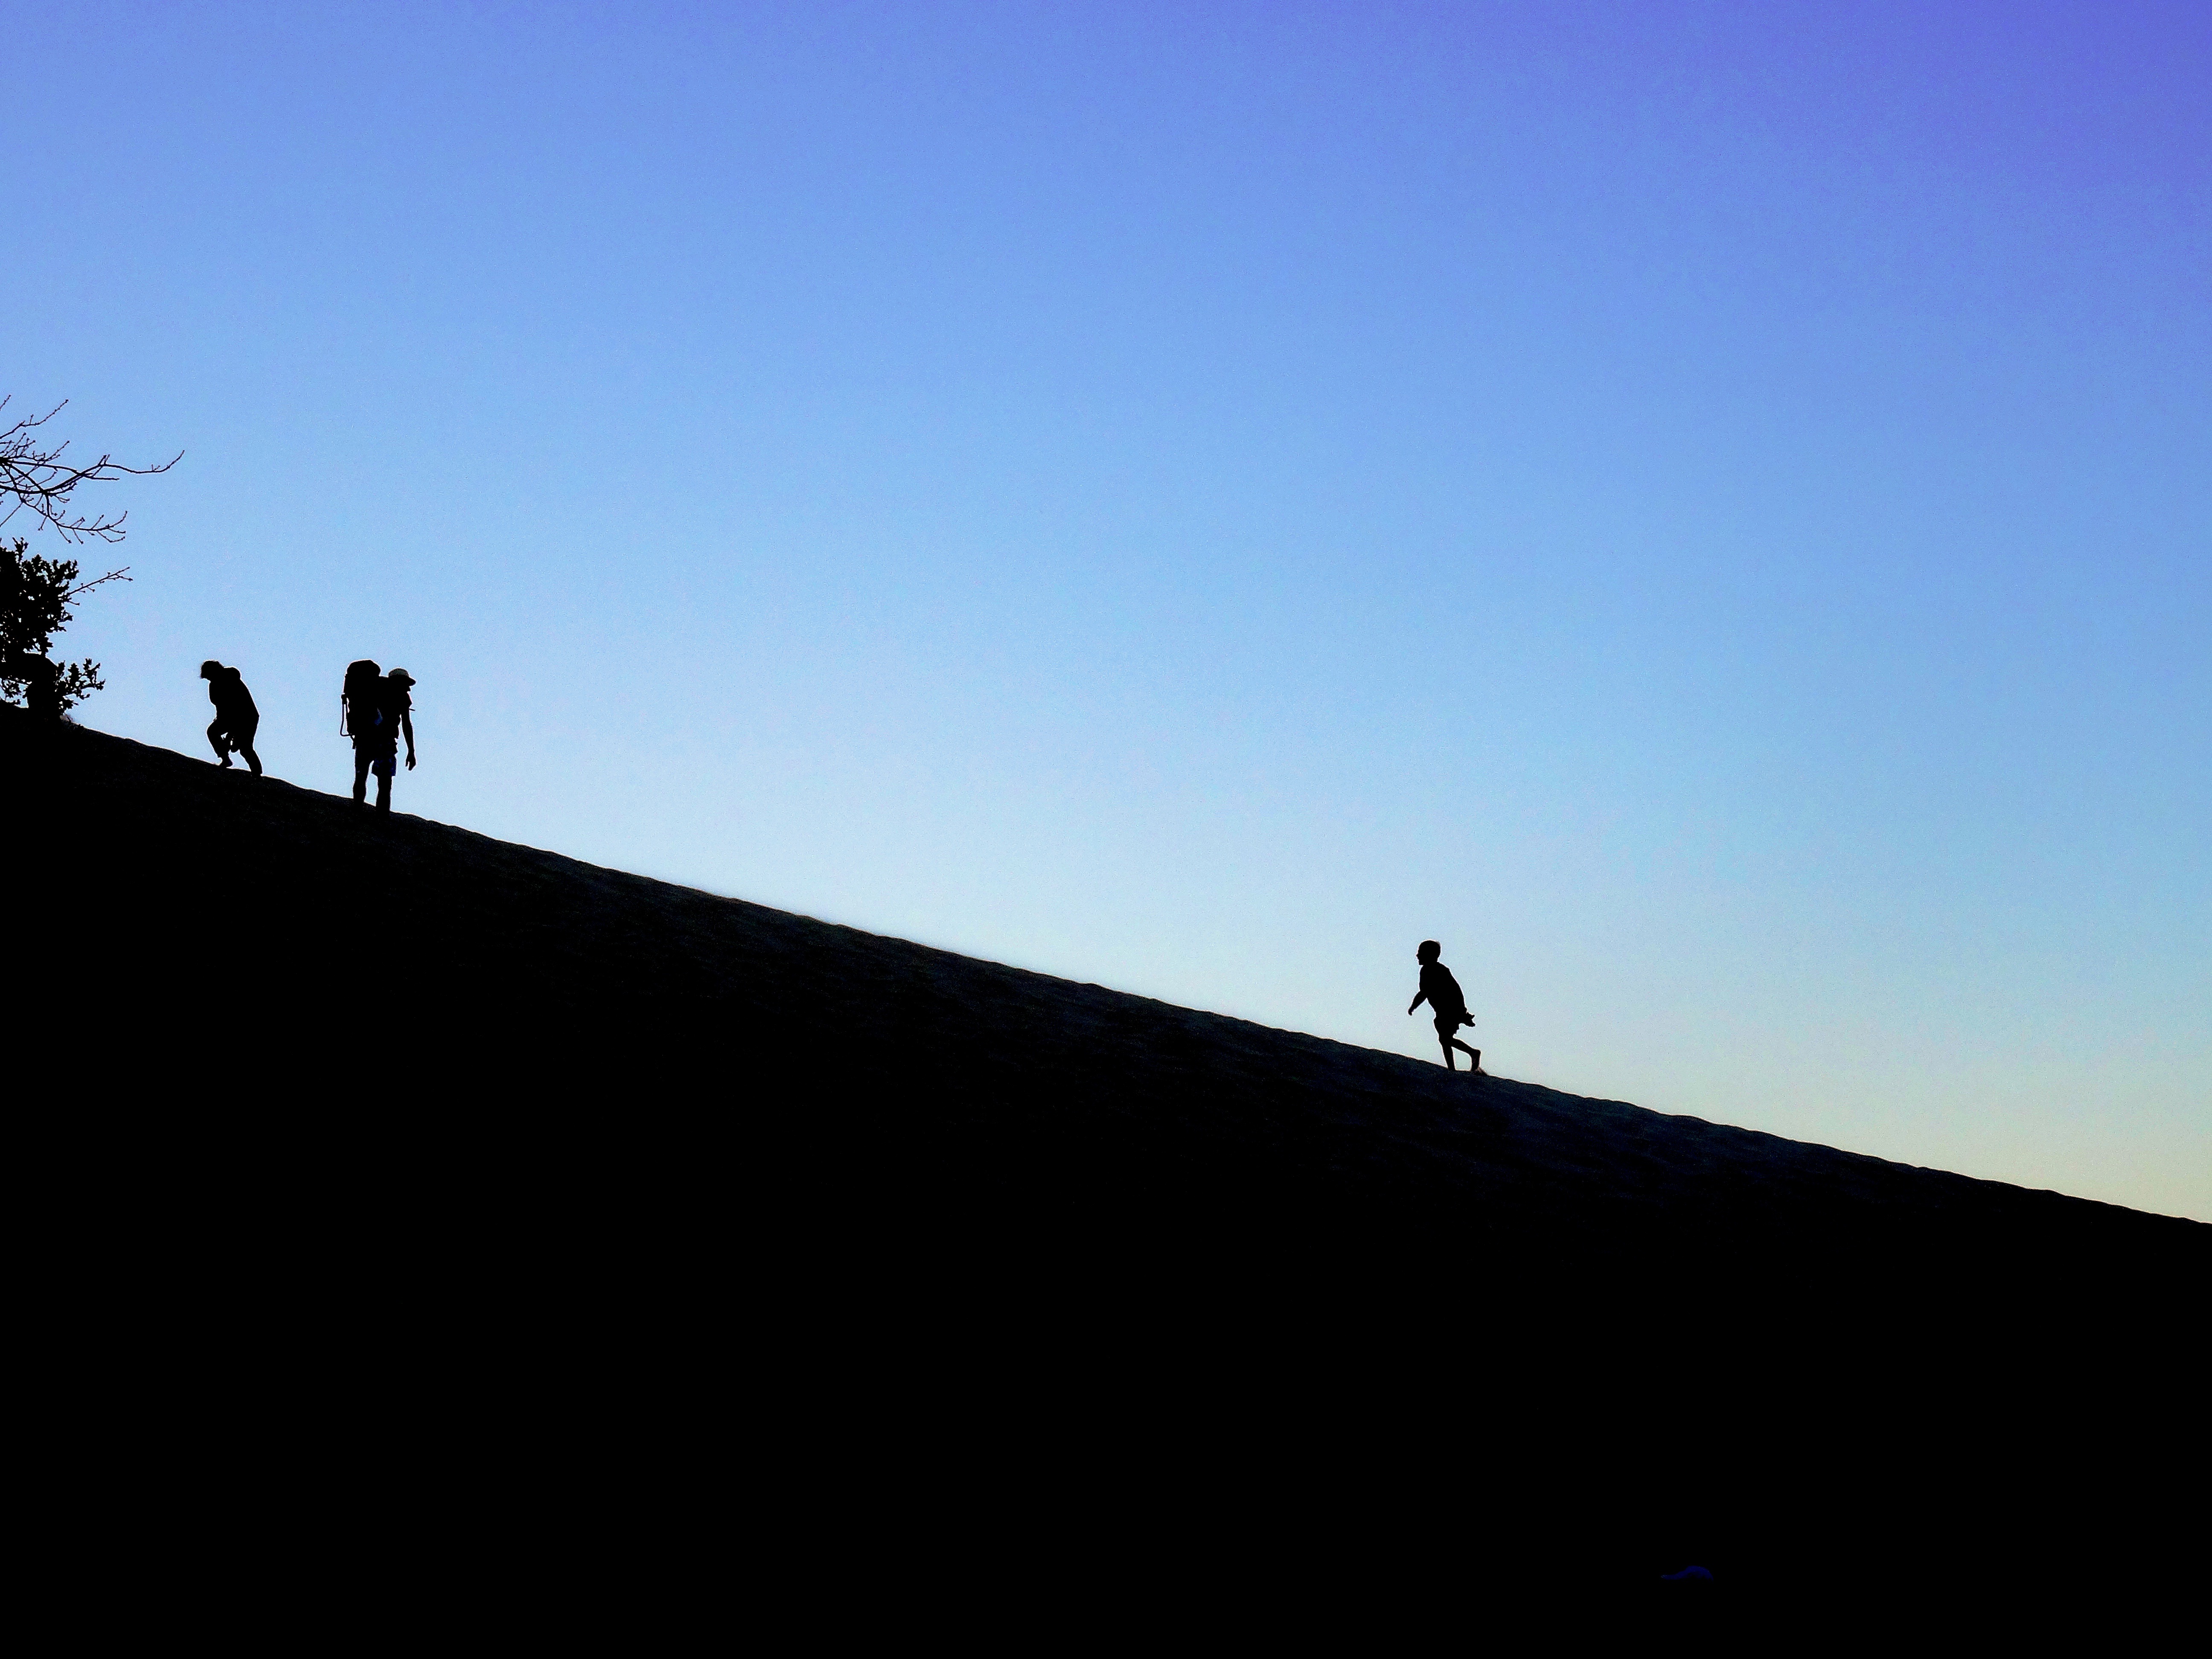
horizon, silhouette, mountain, cloud, group, sky, sunlight, morning, hill, wind, dusk, shadow, human, family, figures, natural environment, atmosphere of earth